Commodore 1540

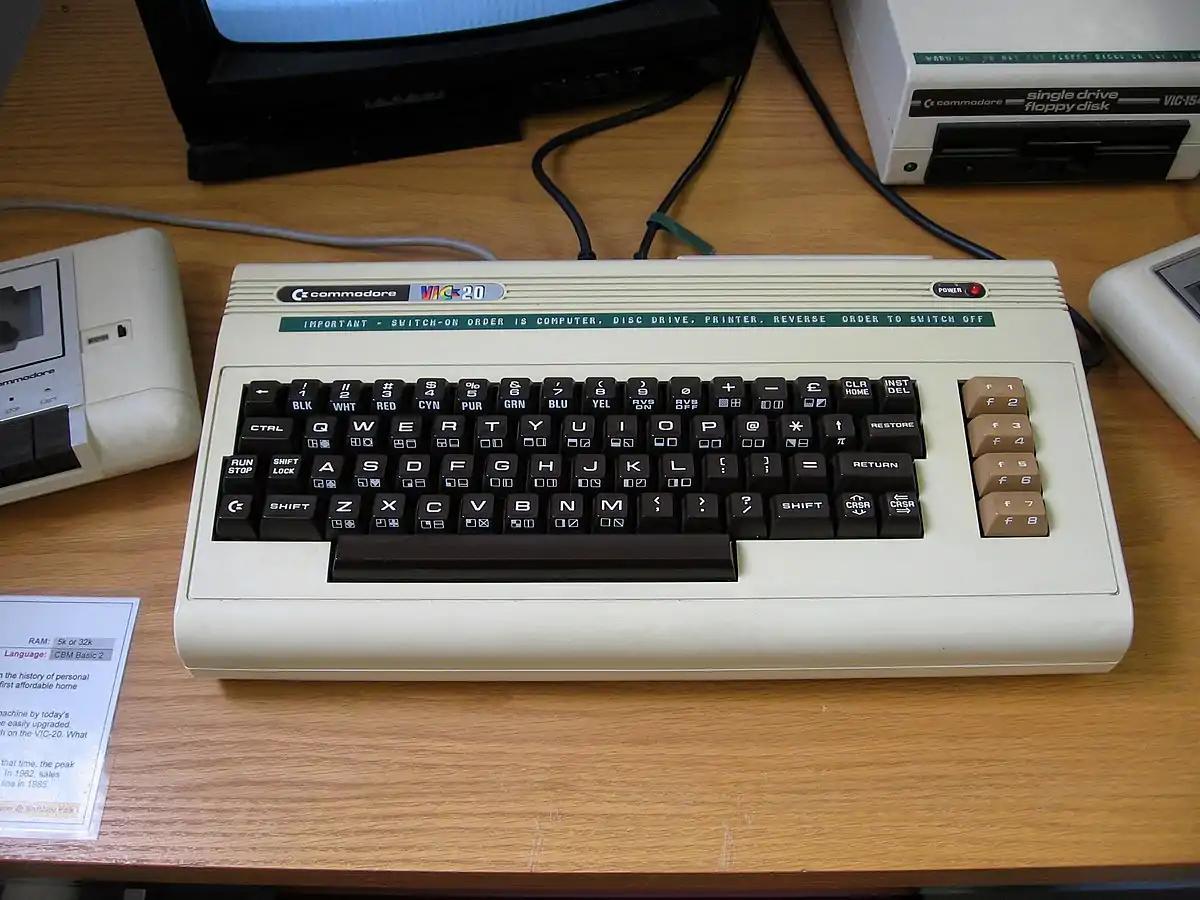
A VIC-20 with connected 1540 disk drive seen in the upper-right of the image.

The Commodore 1540 (also known as the VIC-1540) is the companion floppy disk drive for the VIC-20 home computer. It was introduced in 1982. It uses single-sided 5¼" floppy disks, on which it stores roughly of data utilizing Commodore's GCR data encoding scheme.